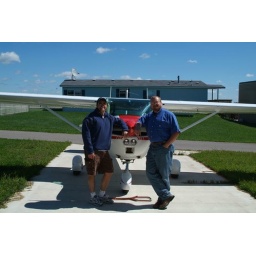
Going flying in Dad's airplane